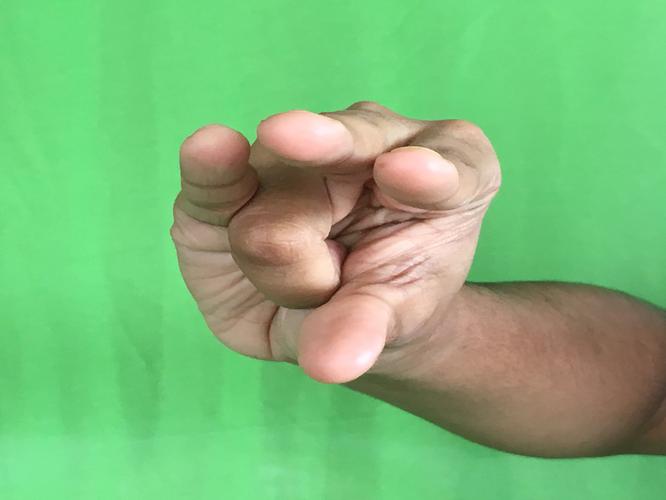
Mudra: Kangulam
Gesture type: single_hand